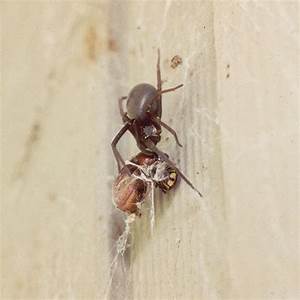
Label: spider